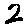
Label: 2